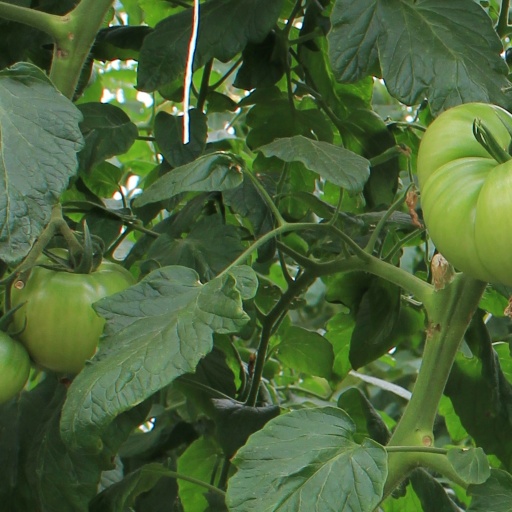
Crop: tomato